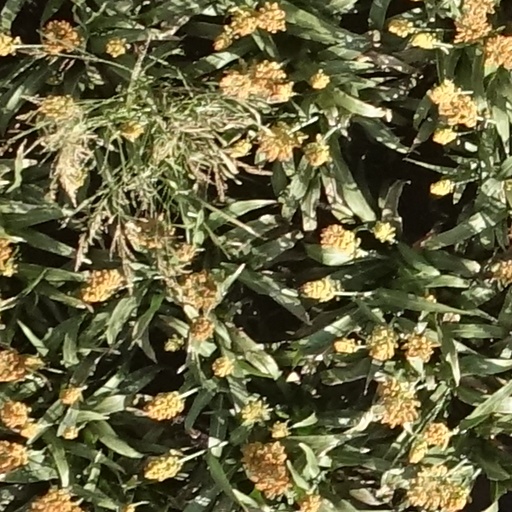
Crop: sorghum